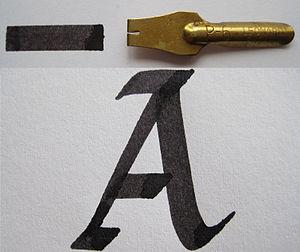
Plume pour traits à bandes avec un trait et un caractère typique